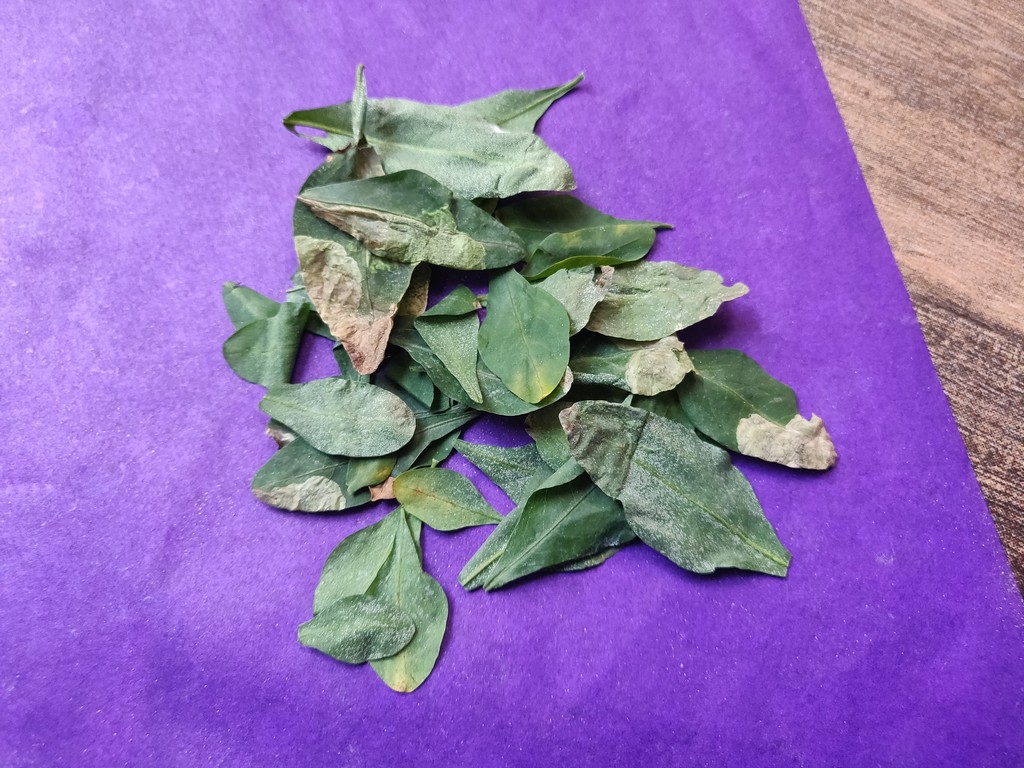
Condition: Unhealthy
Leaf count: multiple
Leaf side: unknown